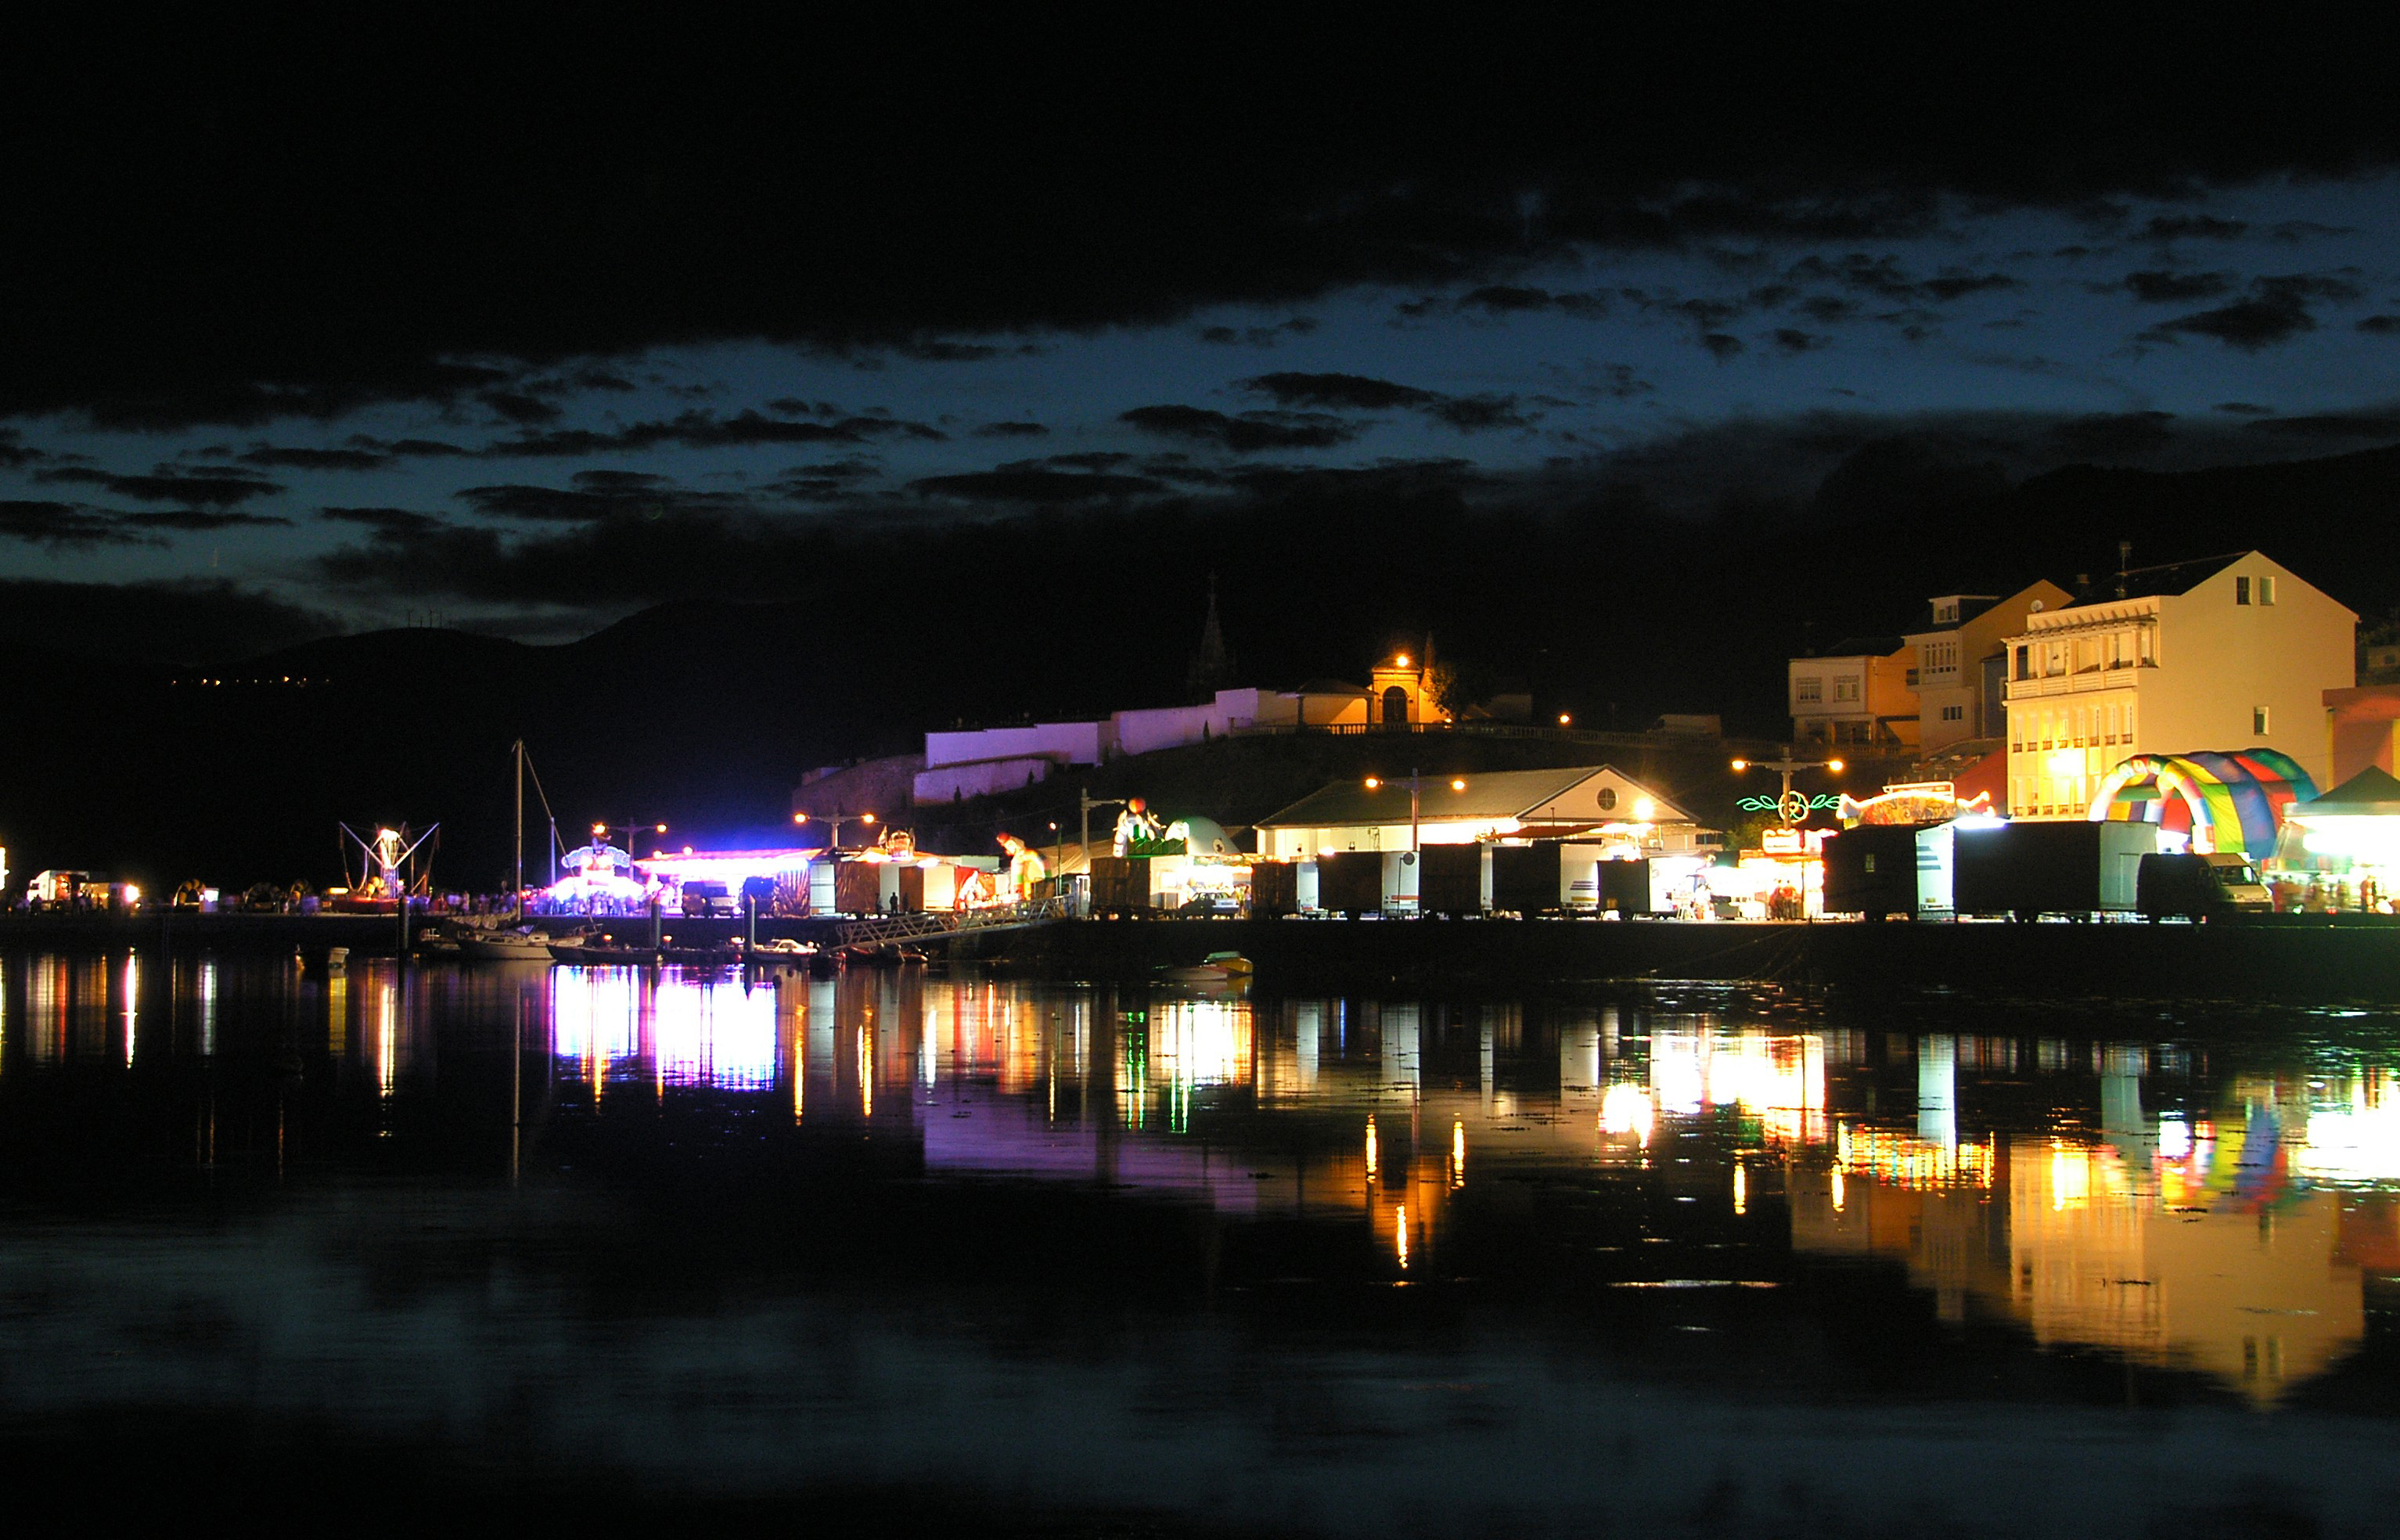
landscape, sea, sunset, night, dawn, cityscape, dusk, evening, reflection, scenery, paisajes